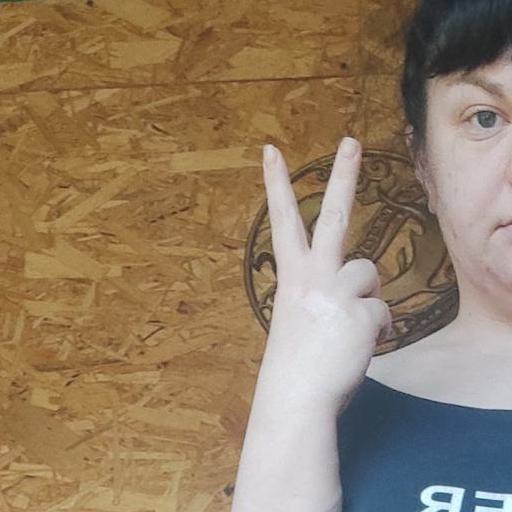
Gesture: peace_inverted